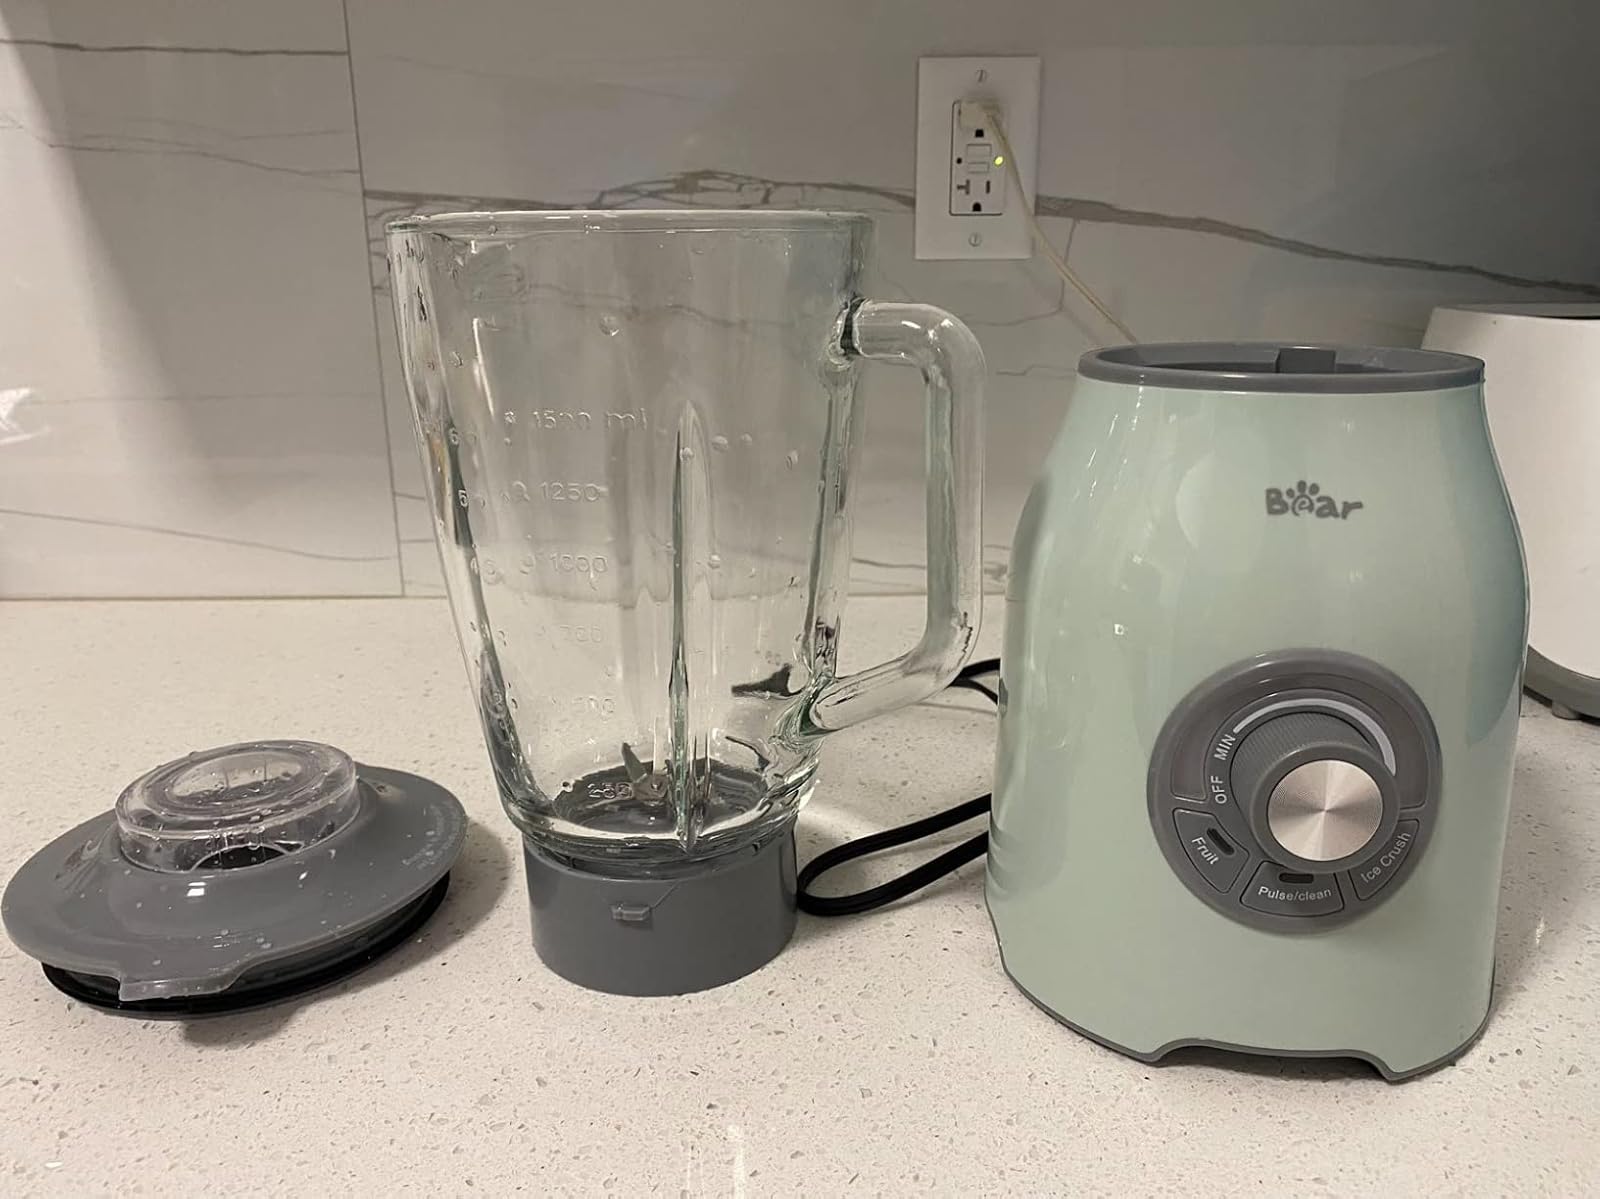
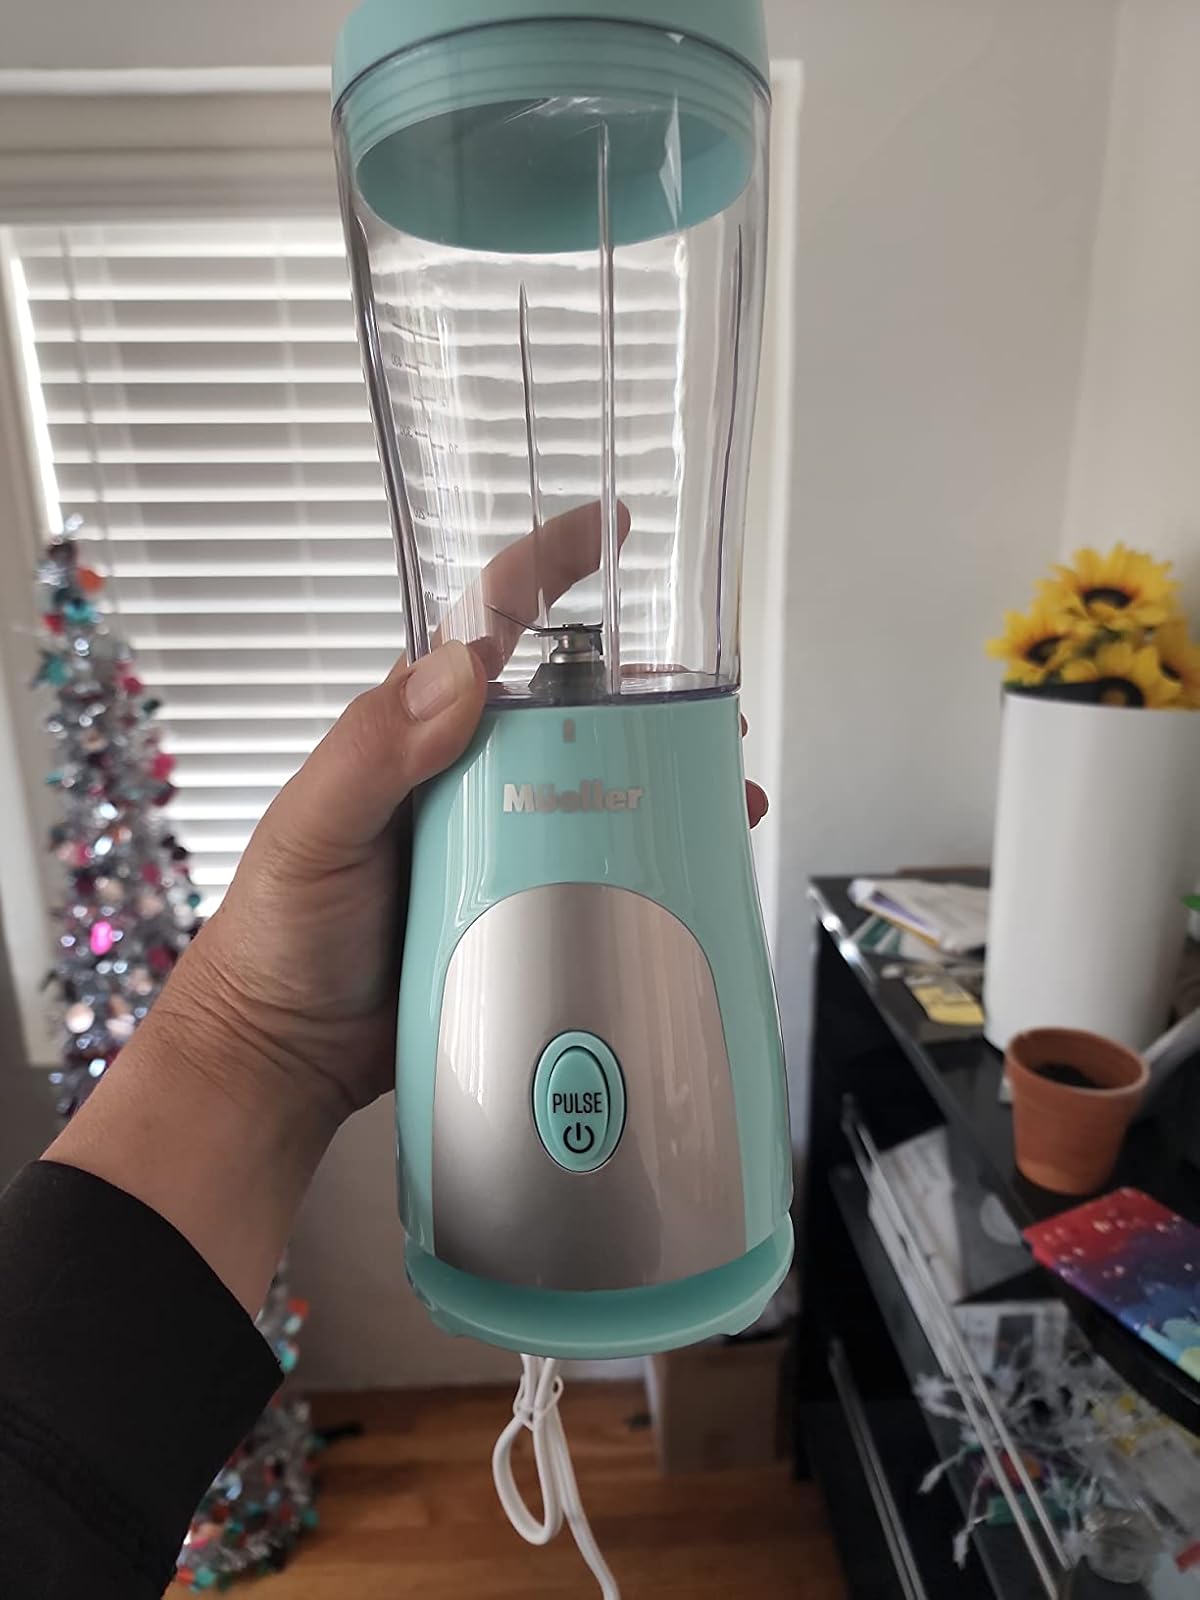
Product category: items_blender
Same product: no